Scaly-breasted munia

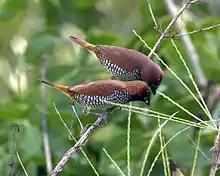
A pair feeding on grains

Three hypotheses might account for consistent foraging specialisations across individuals: food source variation, phenotypic differences, and frequency dependent-choice. The food source variation hypothesis predicts that individuals will specialise when the use of two skills is more costly than specialist foraging. The phenotypic differences hypothesis proposes that individuals differ in their ability to use each foraging skill and stably specialise on the most profitable one. The pattern of specialisation is expected to be stable although the number of individuals that use a given skill depends on the phenotypic composition of the flock. The frequency dependent choice hypothesis also proposes that individuals specialise on the most profitable skill, but the profitability of each alternative decreases as the number of phenotypically identical foragers gradually specialise on each skill when initially given two equally profitable alternatives. At equilibrium, individual payoffs should be independent of the pattern of specialisation. Individuals in flocks adjusted their use of the two skills and two birds in each flock specialised on a different skill resulting in a variant of both the food source variation hypothesis and frequency dependent choice hypothesis.